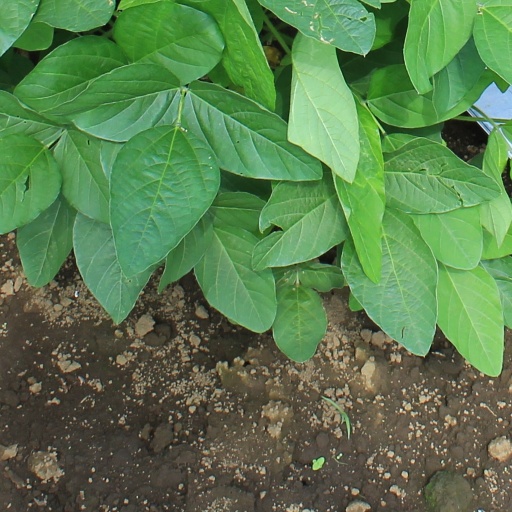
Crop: soybean